1980 in music

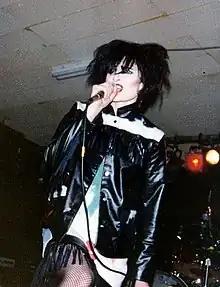
Alternative rock singer Siouxsie Sioux in 1980

The following songs achieved the highest chart positions